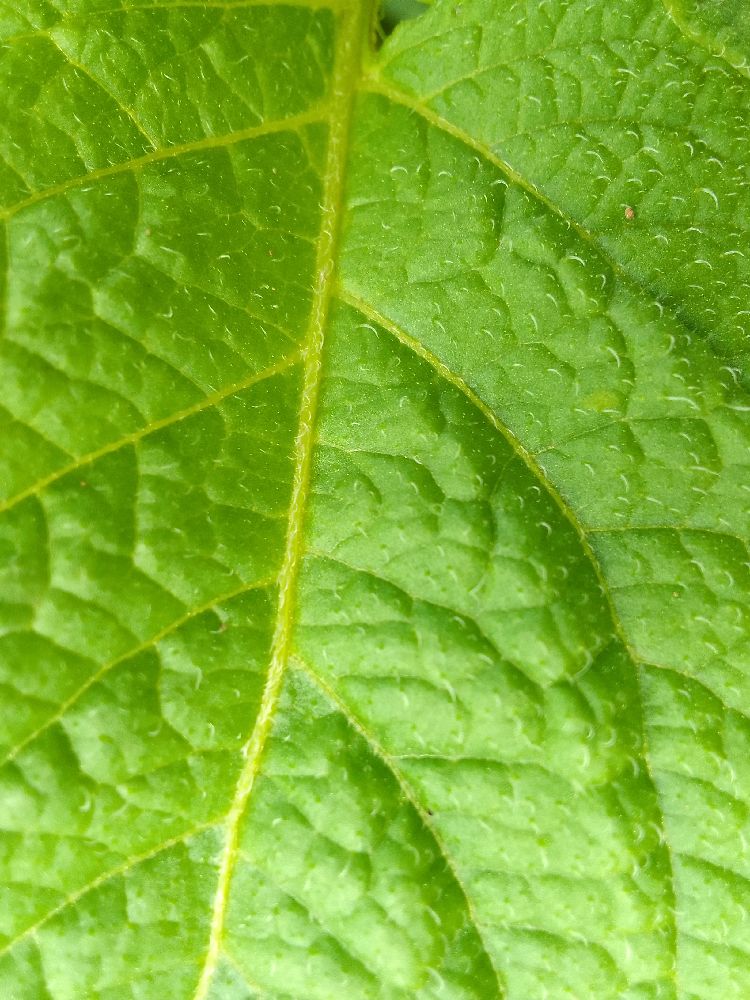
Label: Healthy